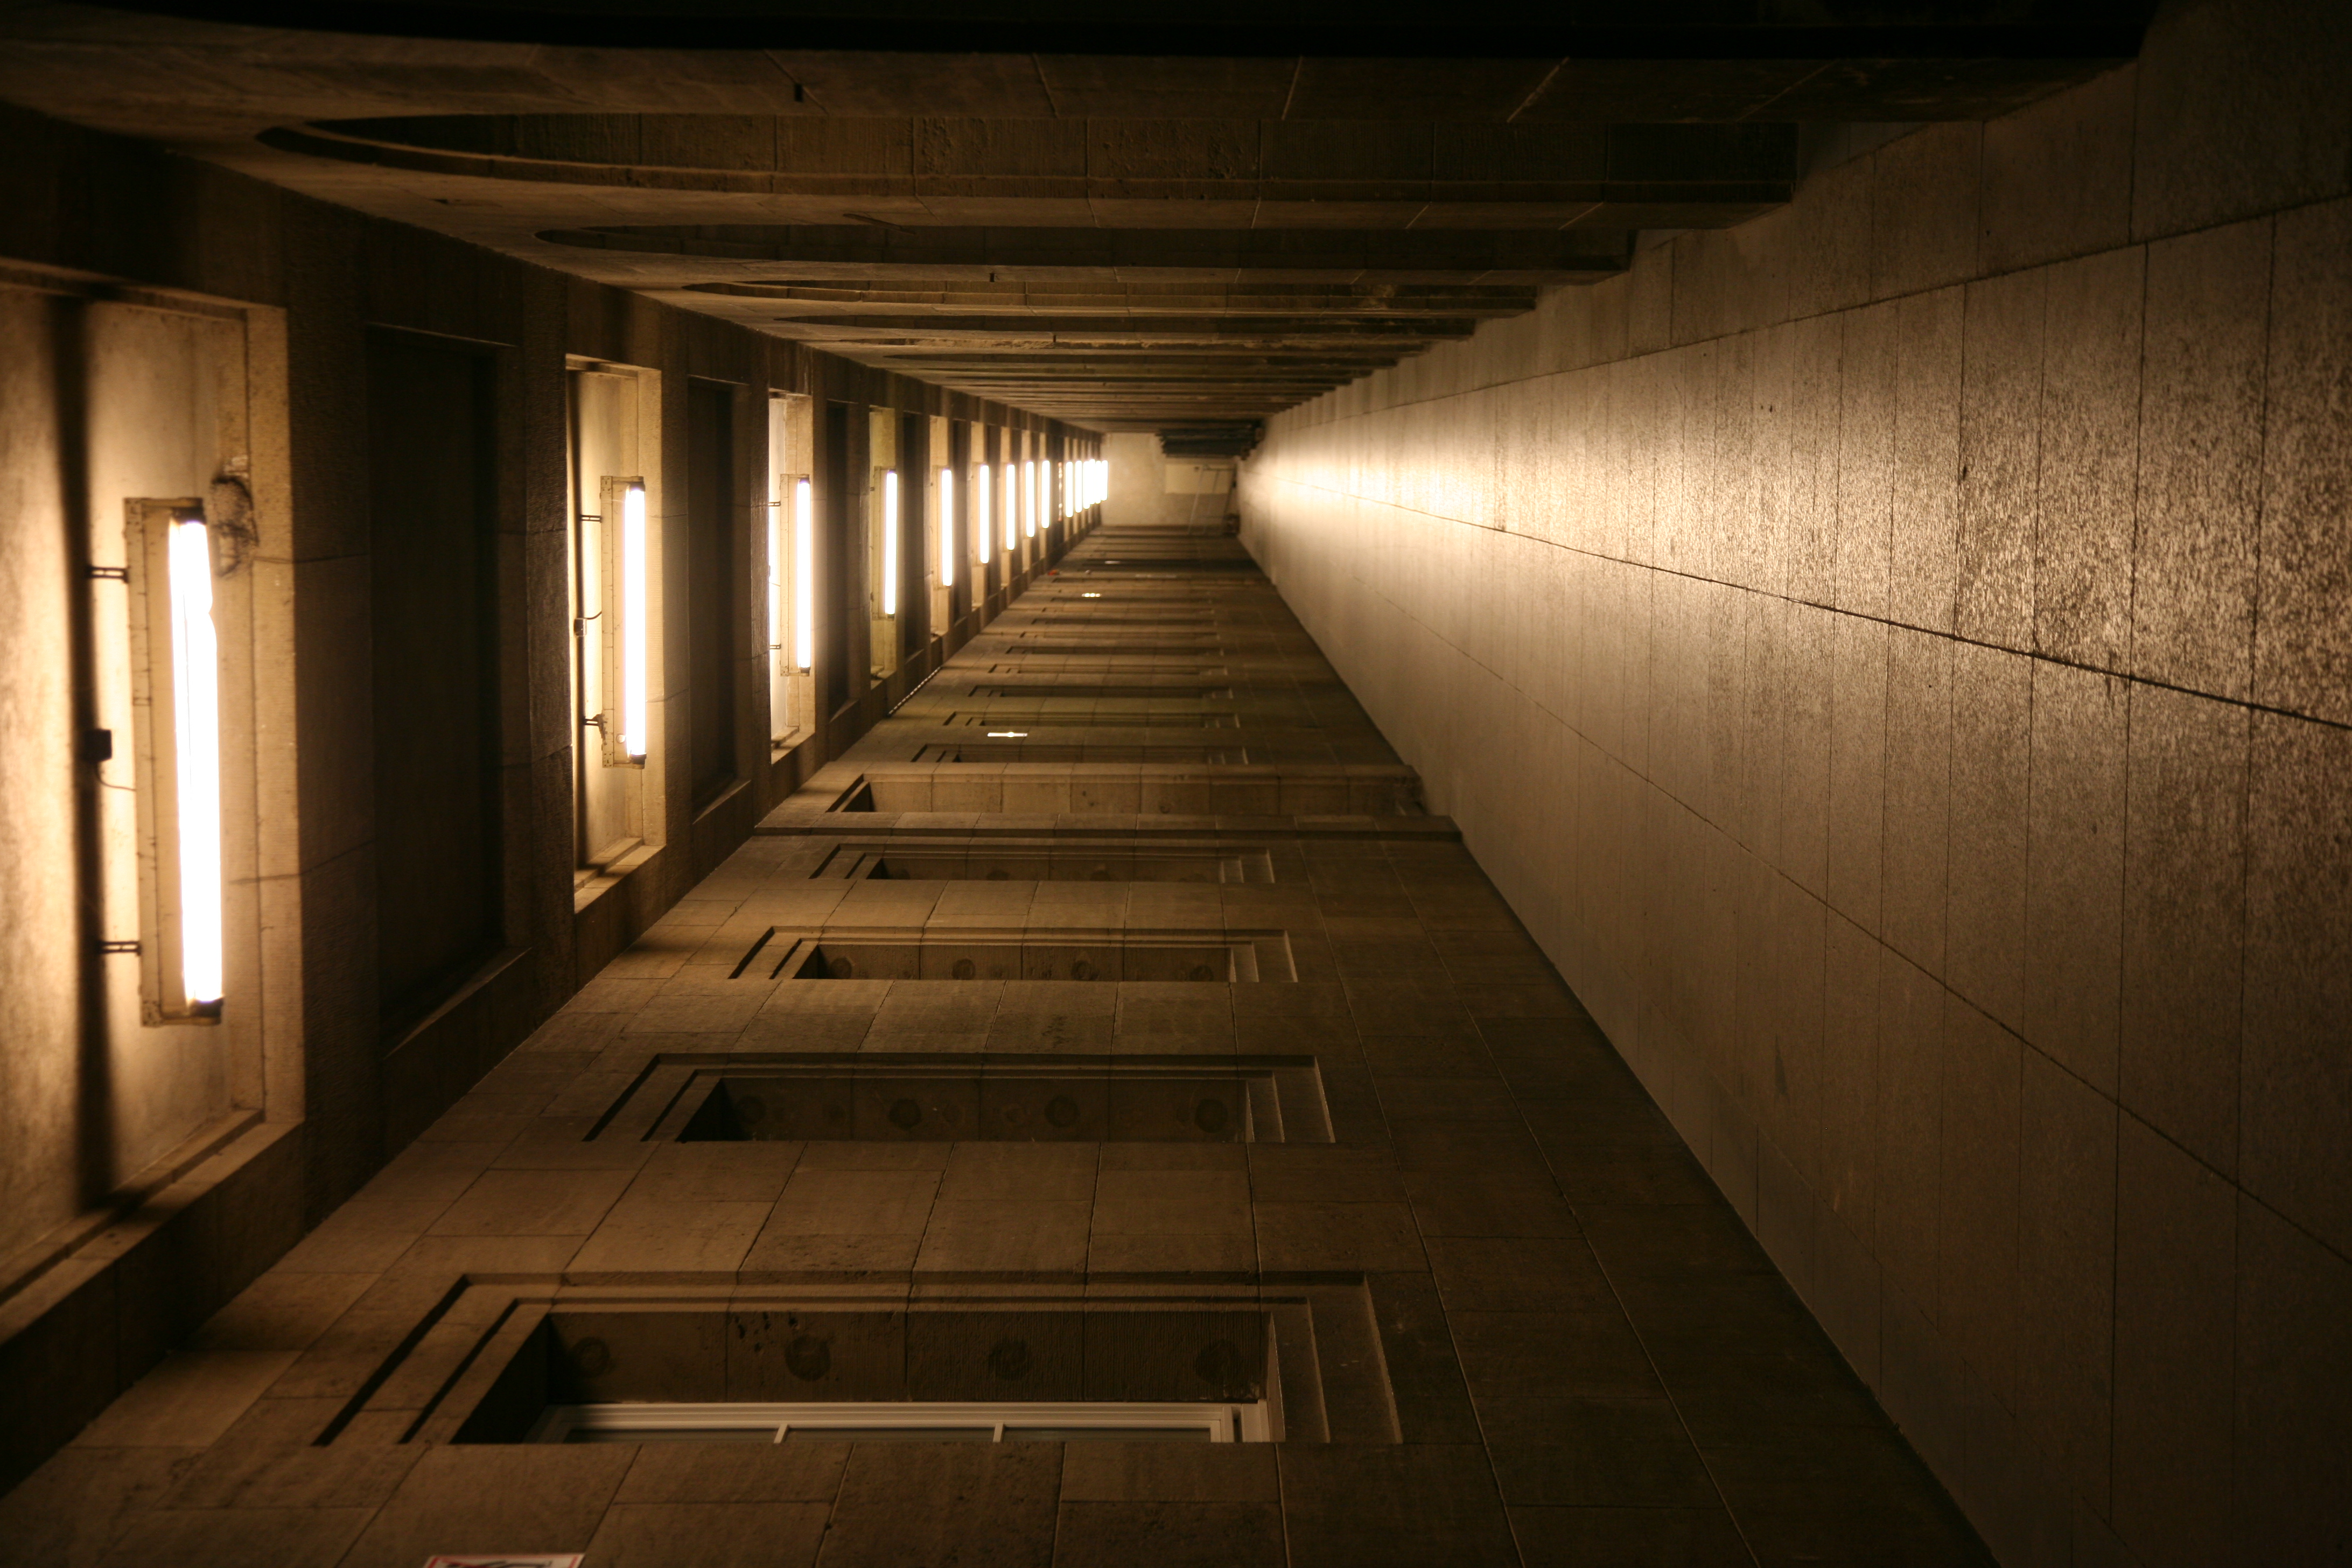
light, architecture, wood, night, alley, subway, hall, darkness, lighting, interior design, symmetry, corridor, couloir, germany, allemagne, tourist attraction, architektur, thuringia, weimar, thuringe, korridor, nazism, albertspeer, nazismus, th ringen, urban area